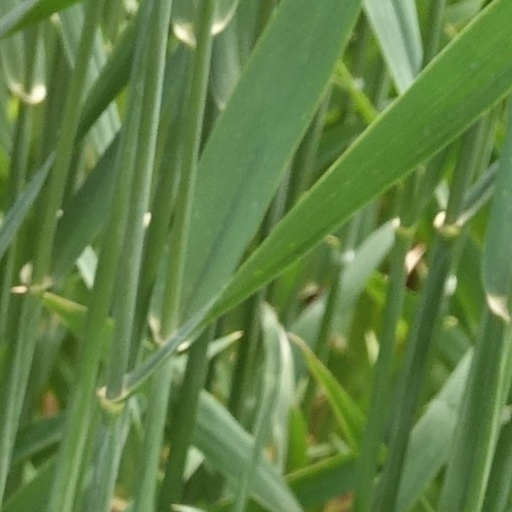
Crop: wheat